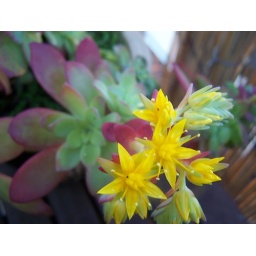
Yellow flowers in early spring on a balcony in Le Bourget, France.